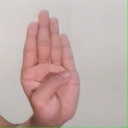
अक्षर: ब